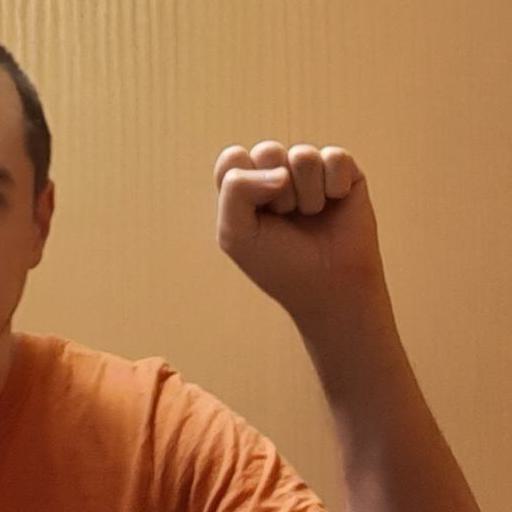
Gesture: fist